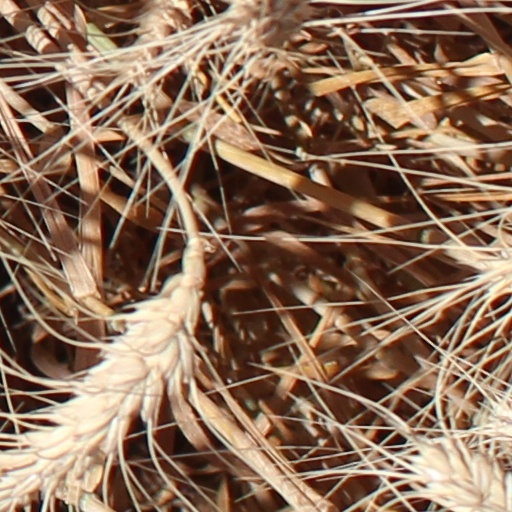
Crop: wheat